Tony Cornell

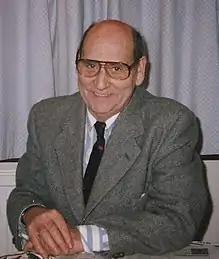

Anthony Donald Cornell (1924 – 10 April 2010) was a British parapsychologist and prominent figure in the investigations of ghosts and other paranormal activity across the United Kingdom during the later part of the twentieth century. He appeared in numerous TV documentaries and television debates, and was often the subject of magazine and news articles concerning ghosts and paranormal investigations.